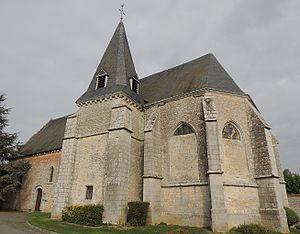
Église Saint-Jean avec son chevet à 3 pans séparés de renforts, le massif clocher large mais pas très haut et à gauche le mur sud de la vieille nef derrière un arbre à l’extrême gauche.
Cet article recense les monuments historiques d'Eure-et-Loir, en France.
Villeau est une ancienne commune française située dans le département d'Eure-et-Loir en région Centre-Val de Loire.